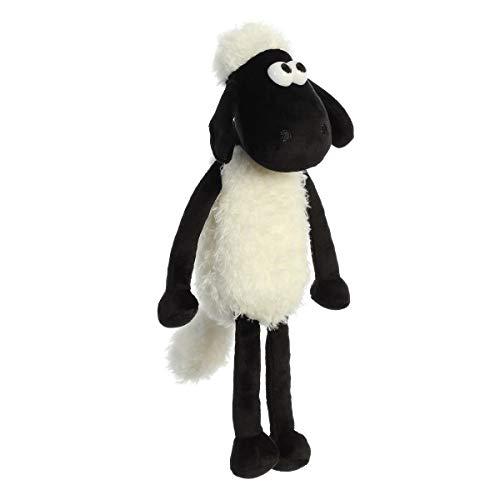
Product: Aurora - Shaun The Sheep - 11" Shaun The Sheep Small Plush
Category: Toys & Games | Stuffed Animals & Plush Toys | Stuffed Animals & Teddy Bears
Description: Different textured fur for a soft realistic touch.
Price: $21.02
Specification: ProductDimensions:4x4x11inches|ItemWeight:8ounces|ShippingWeight:3pounds(Viewshippingratesandpolicies)|ASIN:B07XLTYPB9|Itemmodelnumber:14213|Manufacturerrecommendedage:3yearsandup